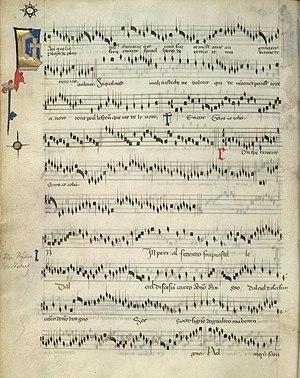
Modena BE α. 5,25
Le Codex Modena, souvent désigné par le sigle Mod A, est un manuscrit italien de musique médiévale du début du XVᵉ siècle. Le manuscrit est l'une des sources les plus importantes de l'ars subtilior. Il est conservé à la Bibliothèque Estense de Modène.
Polyphonic Music of the Fourteenth Century est un ouvrage constitué de 24 volumes, paru entre 1956 et 1991 aux Éditions de l'Oiseau-Lyre, qui présente en notation moderne le répertoire complet de la musique polyphonique du XIVᵉ siècle, soit plus de 2 000 pièces.